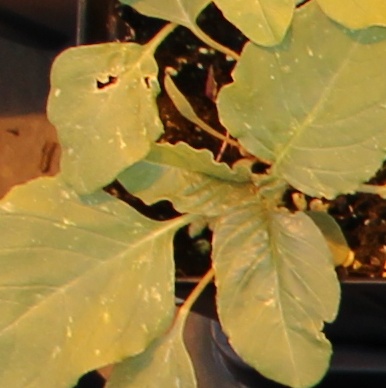
Label: Redroot Pigweed